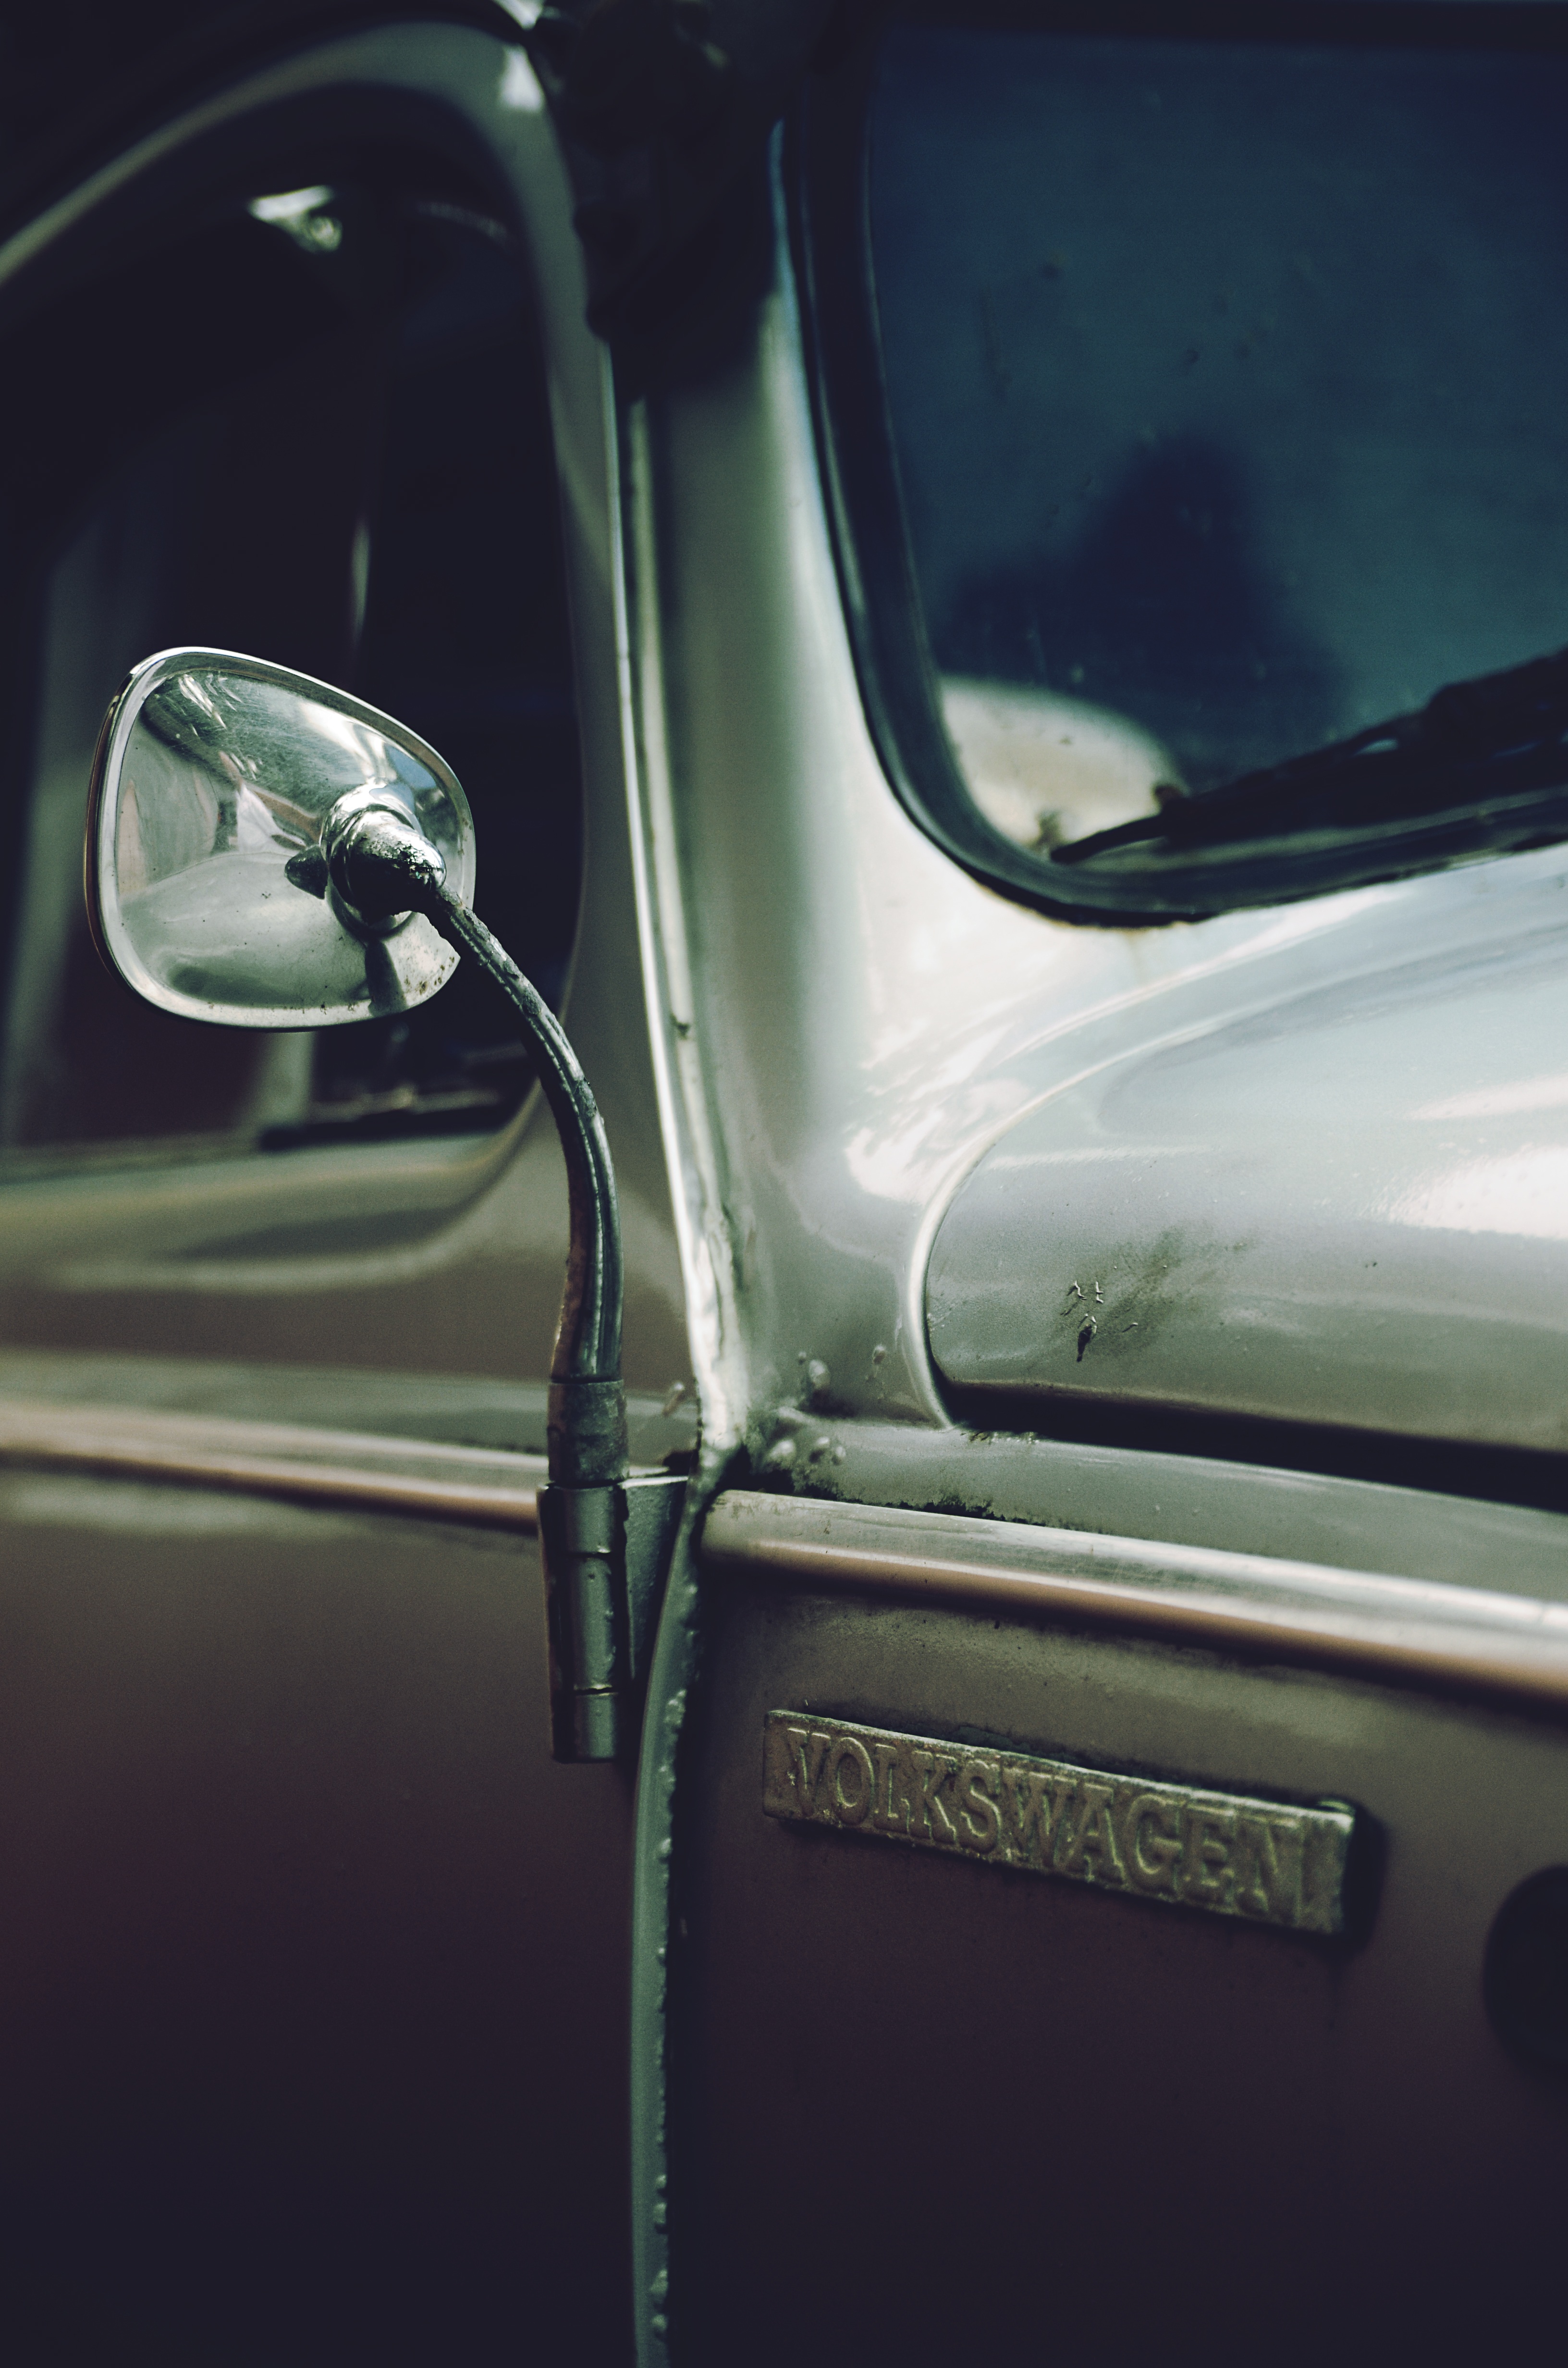
light, car, vintage, wheel, window, glass, volkswagen, old, vehicle, windshield, bumper, rear view mirror, mirror, automotive exterior, automotive window part